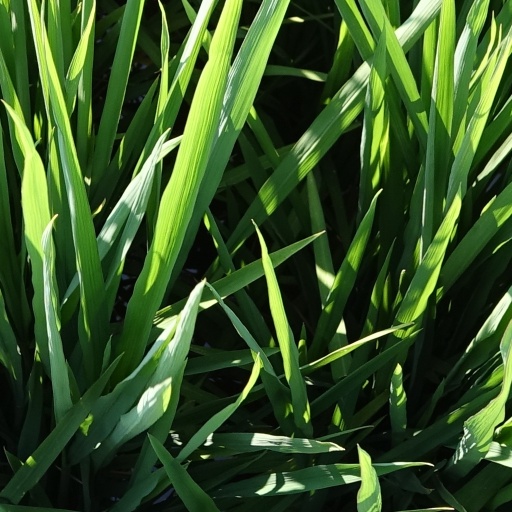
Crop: rice